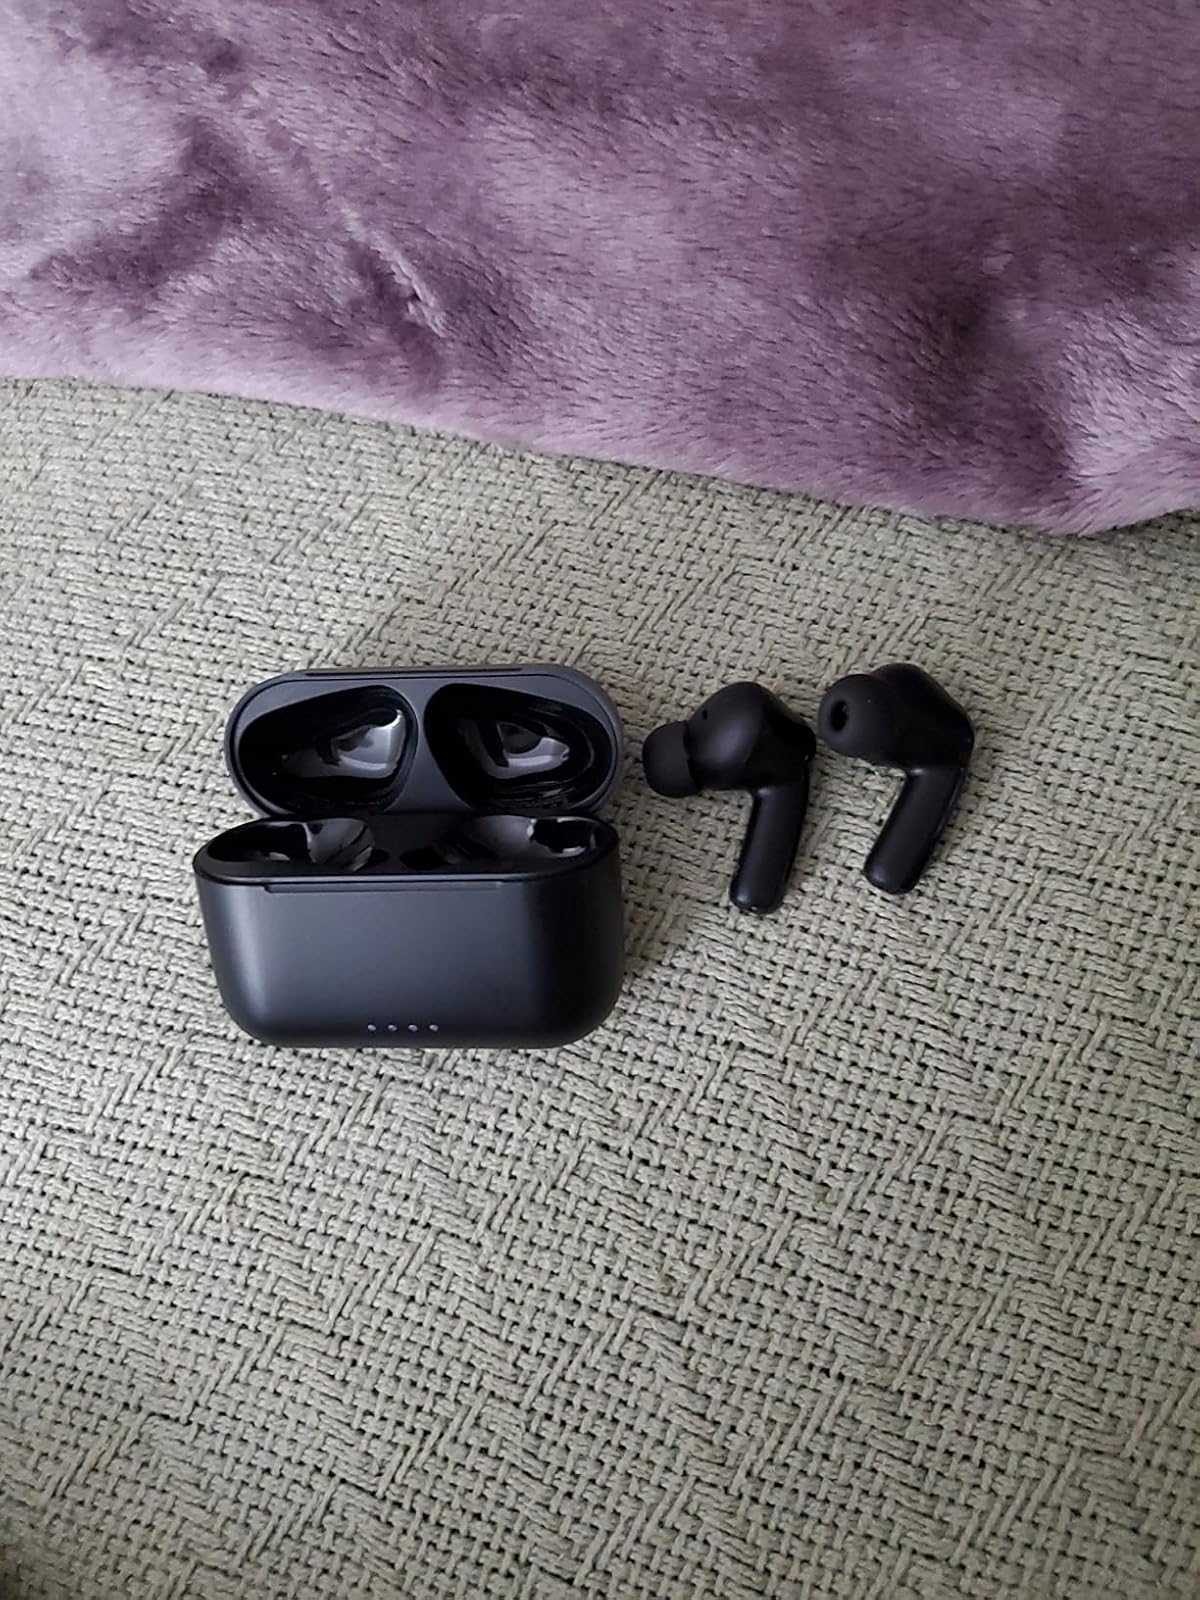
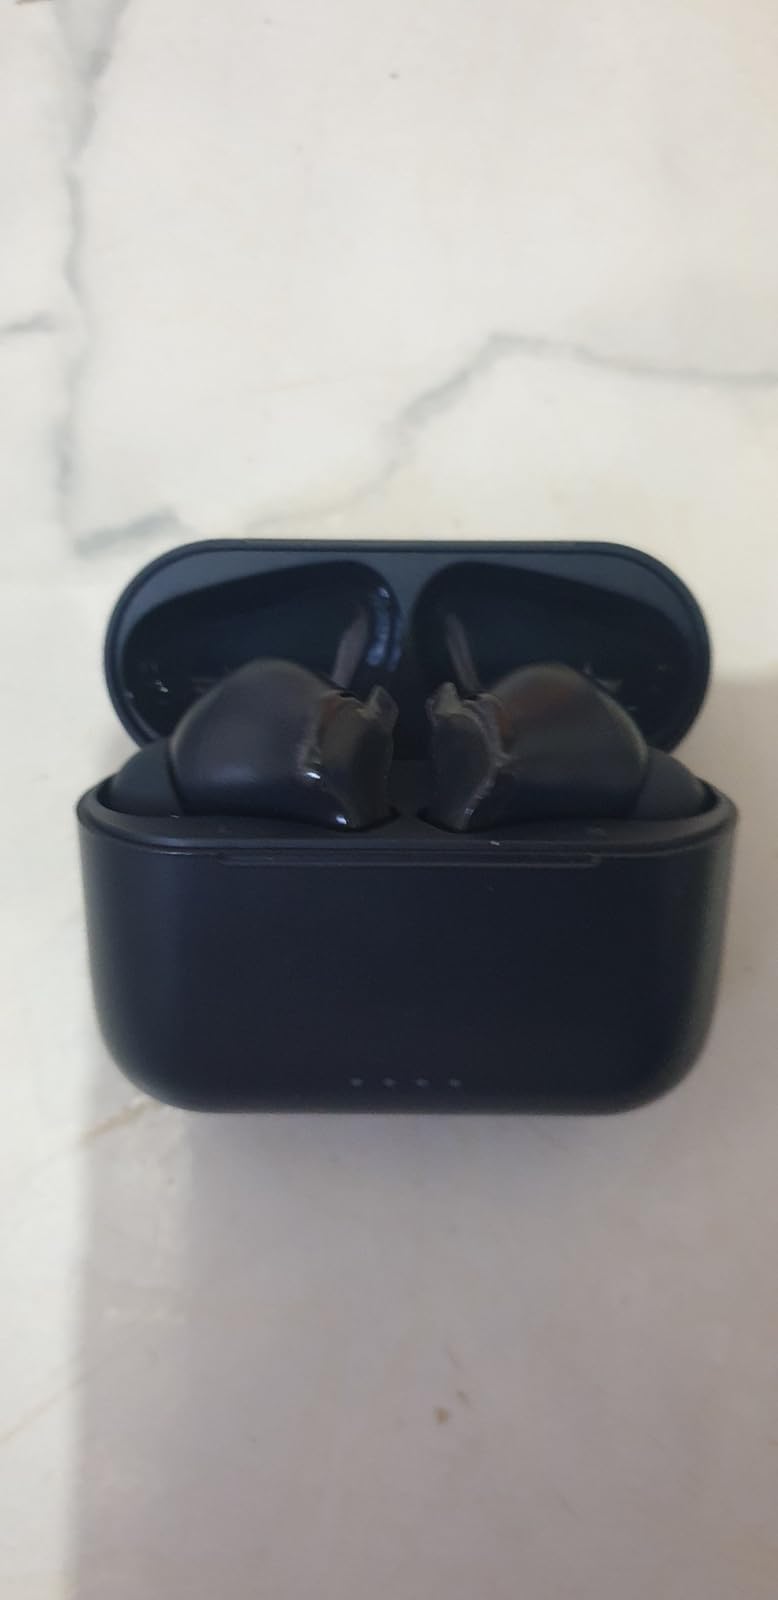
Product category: earbuds
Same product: yes